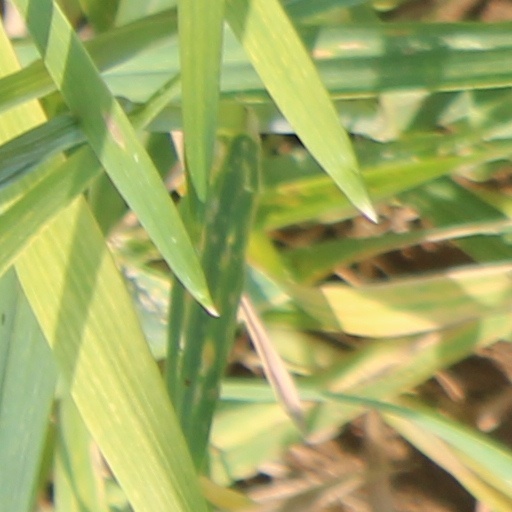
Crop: wheat